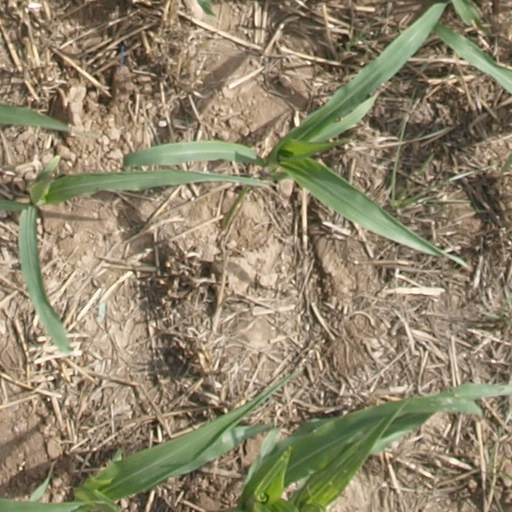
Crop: maize; corn